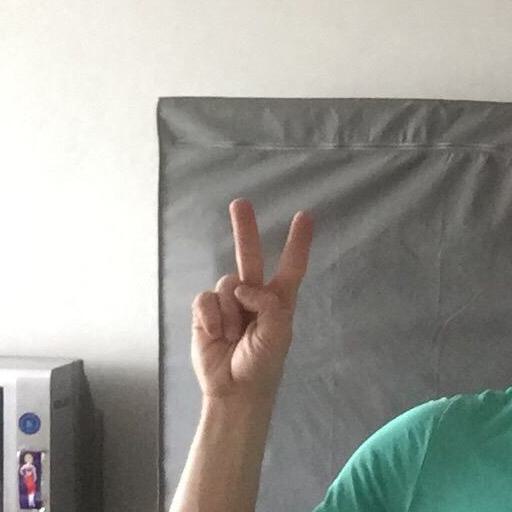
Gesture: peace